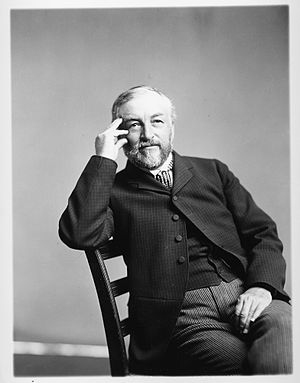
Samuel Pierpont Langley
Samuel Pierpont Langley var en amerikansk astrofysiker.